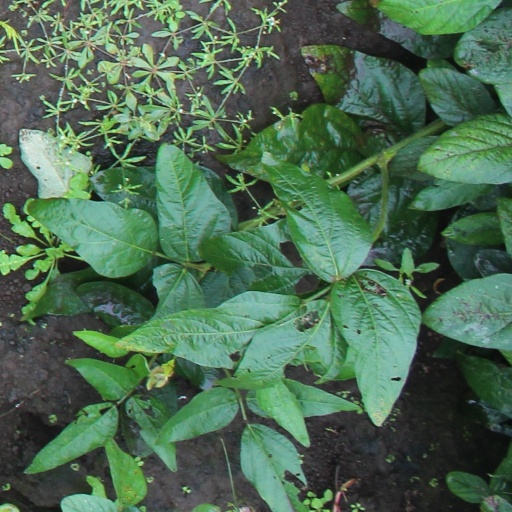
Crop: soybean